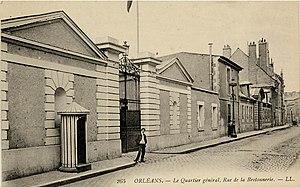
Hôtel Gombault Orléans vers 1900, quartier général du 5e Corps d'armée française
Les Brigades du Tigre est une série télévisée policière française en 36 épisodes de 55 minutes, diffusée du 21 décembre 1974 au 11 novembre 1983 sur la deuxième chaîne de l'ORTF puis sur Antenne 2.